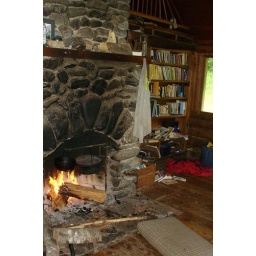
Cooking dinner in Joe's cabin in his dutch ovens over the fire using water collected from the pristine river nearby